Progressive soul

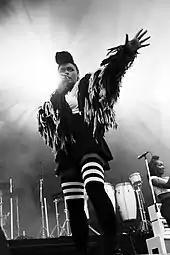
Janelle Monáe (2016), noted for her multi-genre, Afrofuturist works

While having debuted with a popular R&B single for a major label, Bilal soon turned more to progressive soul and jazz performance, recording albums like "Love for Sale" (which alienated his label and went unreleased) and "Airtight's Revenge" (released in 2010 on an independent label). In discussing the latter work, "Exclaim!" journalist David Dacks says the singer's variant of soul is "utterly contemporary, meaning it's a mix of everything that's come before while adding a raft of futuristic sonic touches. At its heart is the classic, album-oriented prog soul of the '70s, with a strong, jazzy undercurrent, but it's much more than that. Bilal's reedy, Sly-meets-Prince voice runs down metaphysical and personal subjects overtop a continuously changing musical landscape ..." According to the music journalist Chris Campbell, Q-Tip (through his group work in A Tribe Called Quest, his own solo career, and other productions) "introduced a form of jazz sampling and bohemian chic that heavily influenced the neo-soul and progressive soul movements".